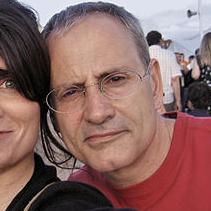
Age: 48